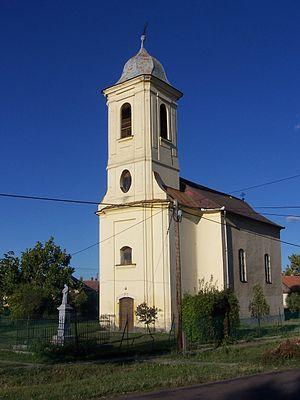
Tarnabod est un village et une commune du comitat de Heves en Hongrie.